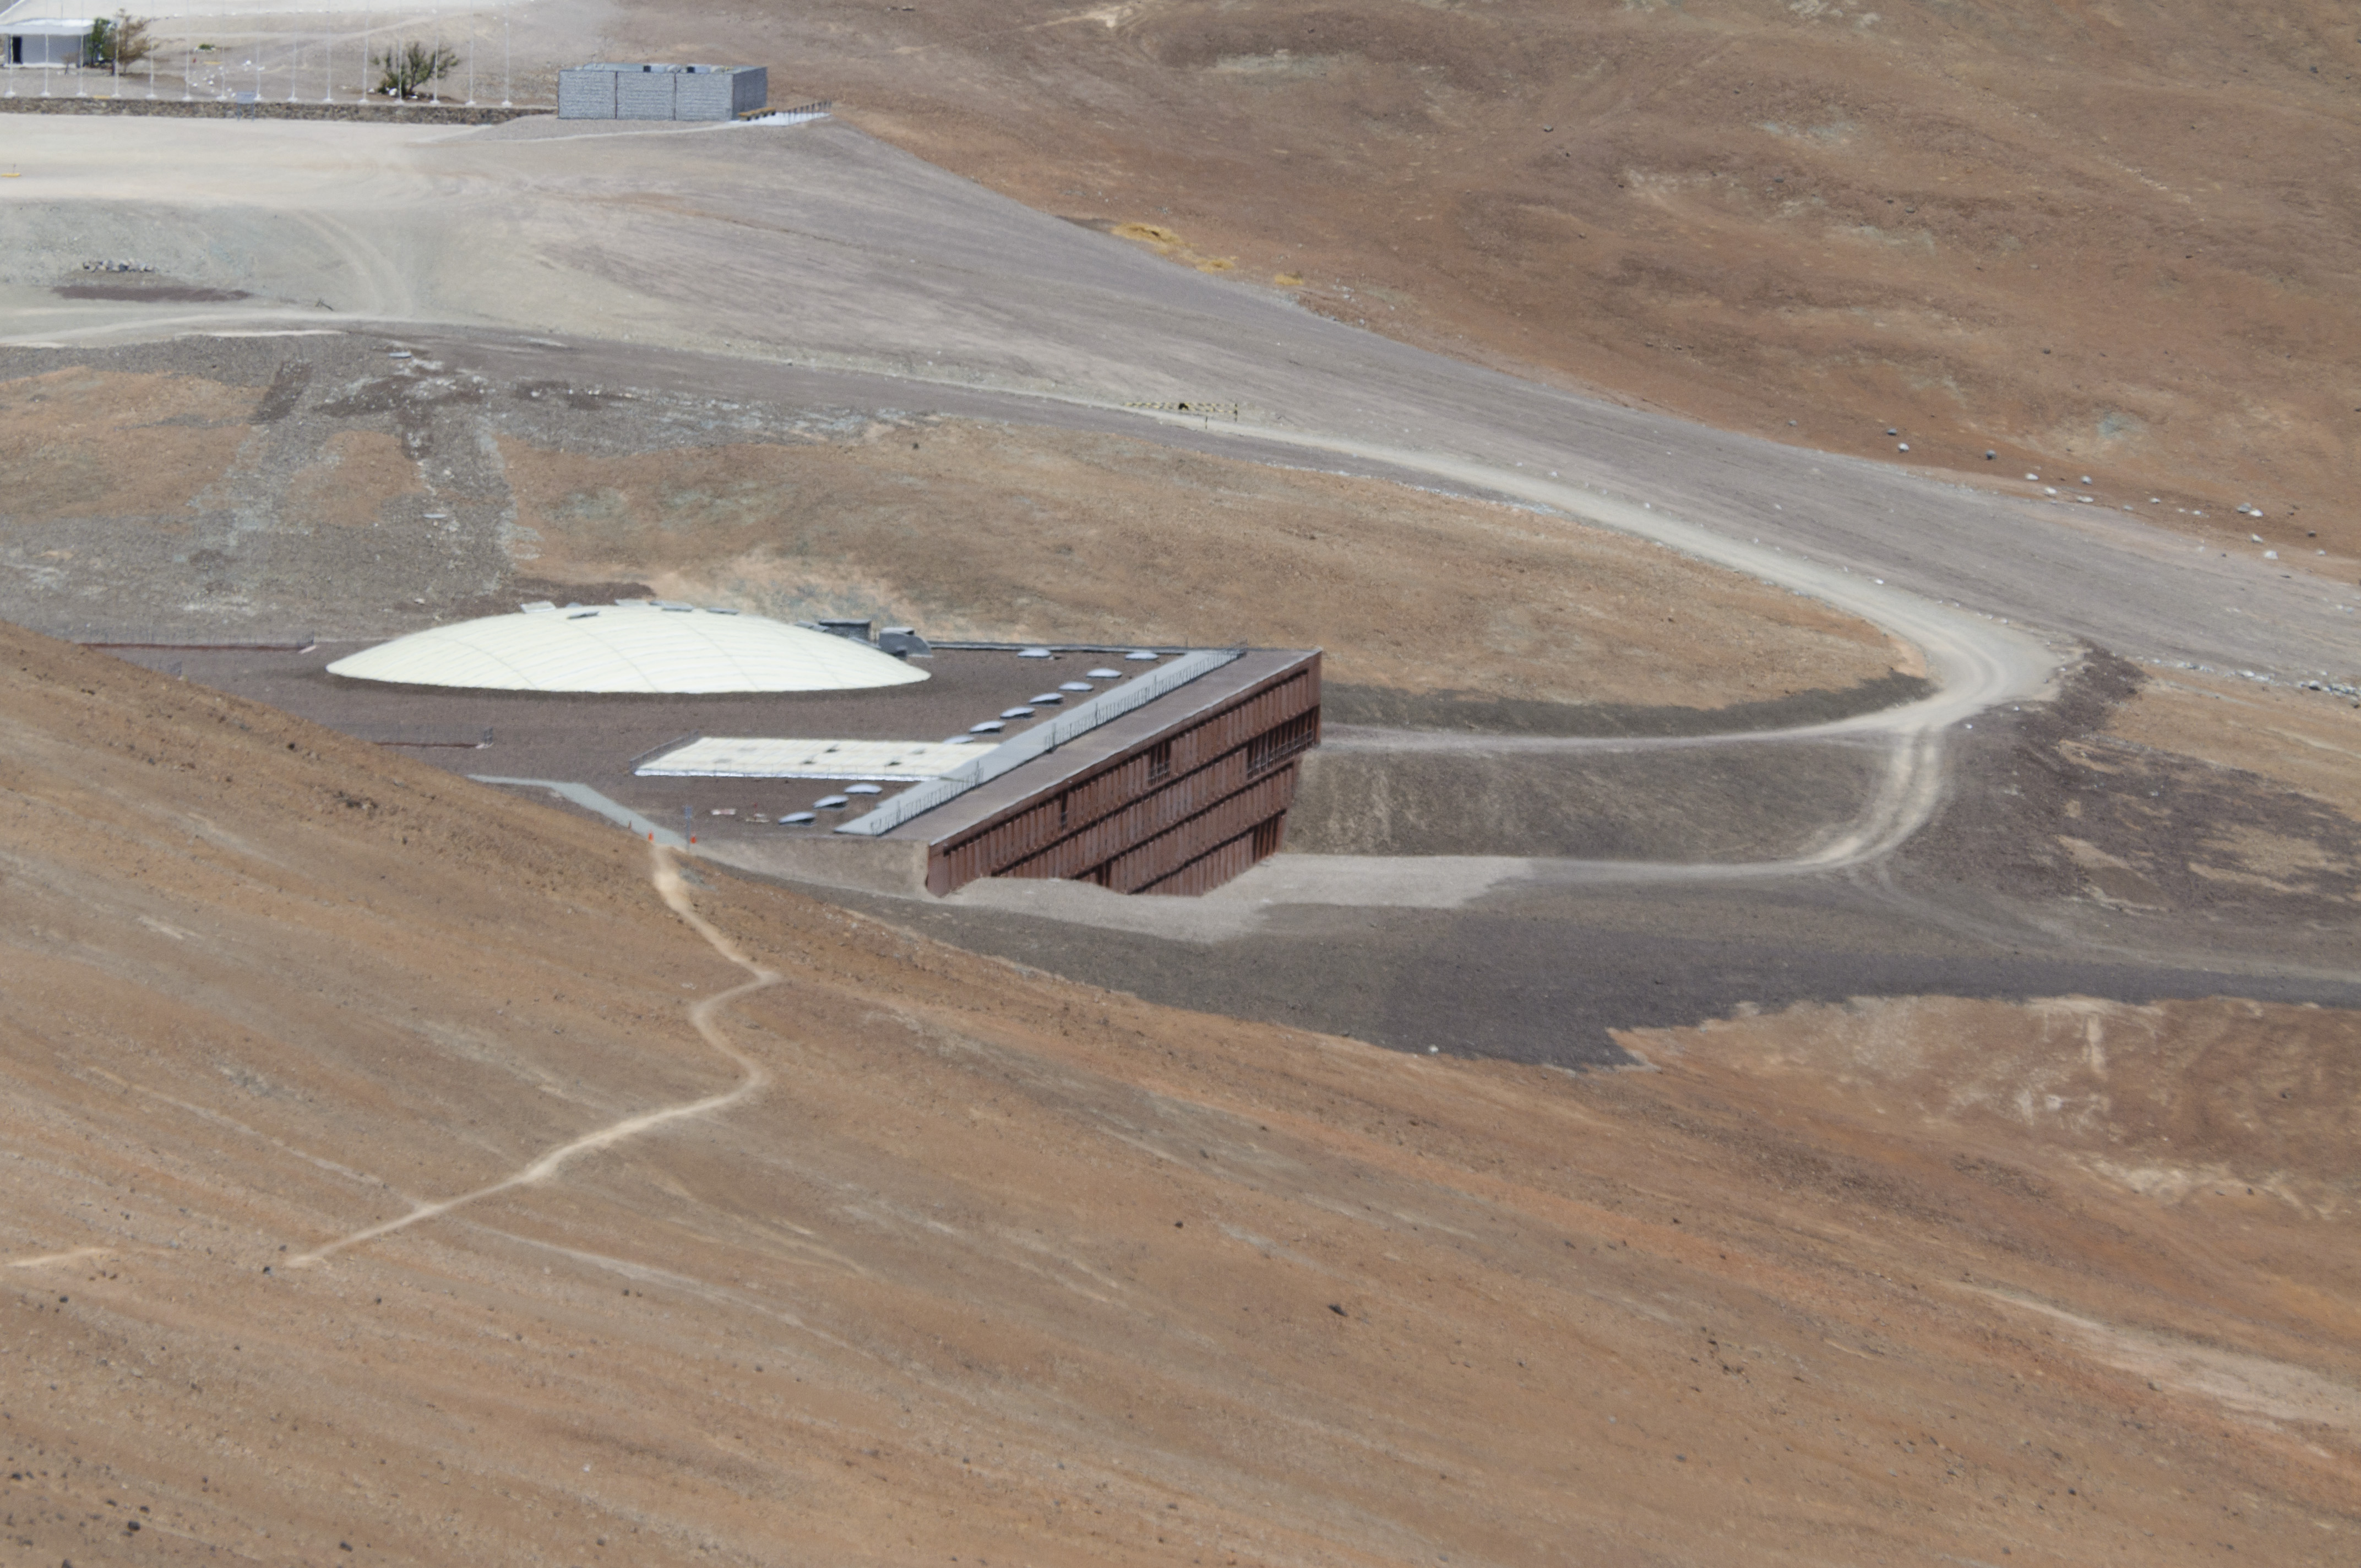
sand, structure, wood, floor, telescope, soil, nikon, plain, eso, d300, vlt, verylargetelescope, paranalchile, flooring, aerial photography, natural environment, atmosphere of earth